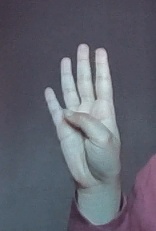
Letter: kaaf